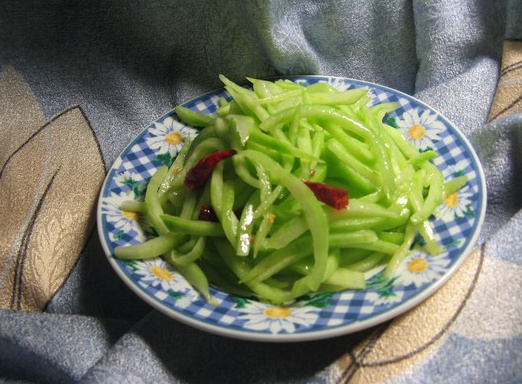
Label: trash